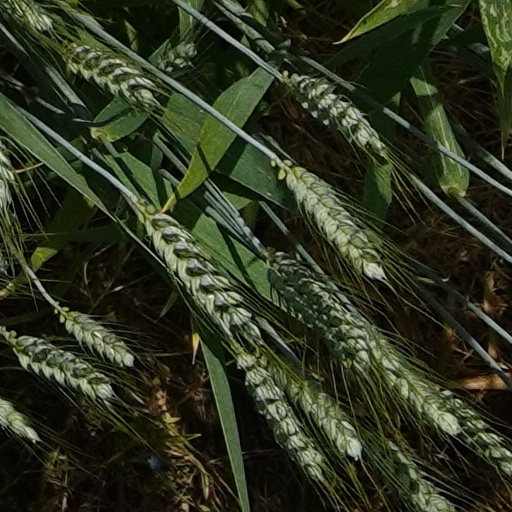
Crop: wheat